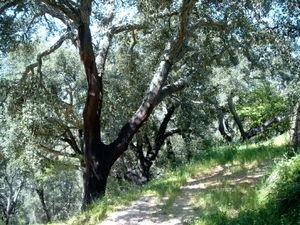
Une formation végétale est une communauté d'espèces végétales qui détermine, avec d'autres éléments, un paysage caractéristique qui est souvent gratifié d'un nom particulier par les populations qui le fréquentent ou les scientifiques qui l'étudient.
Les forêts de la péninsule ibérique —partagées entre l'Espagne, le Portugal, Andorre et le Royaume-Uni, à travers la colonie britannique de Gibraltar— se répartissent au sein de deux biomes : les forêts, bois et broussailles méditerranéens et les forêts de feuillus et forêts mixtes tempérées. Caractérisés chacun par une végétation propre, ils possèdent néanmoins également des points communs. La séparation entre ces deux zones se fait progressivement et sans limite précise.